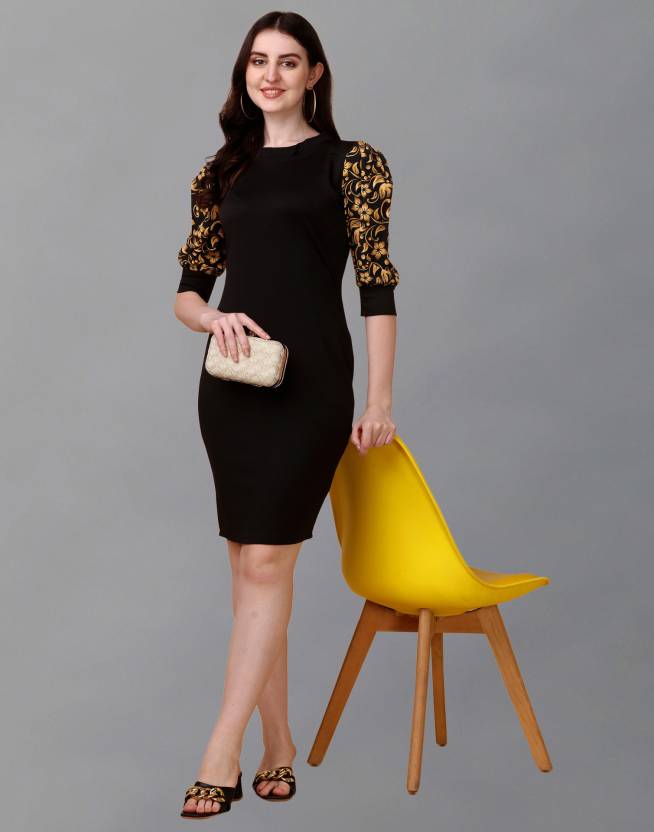
Product: Women Bodycon Black Dress
Price: ₹309
Colors: Black
Pattern: Printed
Description: Explore a wide collection of dresses with Adokedo dresses and fill up your wardrobe with the trendiest costumes because A woman's wardrobe reflects her fashion sense and style .Explore shopping in Adokedo Dresse of western wear for party, casual, and formal purposes. A Black Bodycon Dress, has a Puff Sleeves, Boat Neck , Above Knee/Mid Thigh Length length Dress is Perfect Attire for your every occasion outfit
Other details: Dress Length : Outer Length: 38.5Inch